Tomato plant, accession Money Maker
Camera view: bottom (45 deg); turntable rotation: 150 degrees
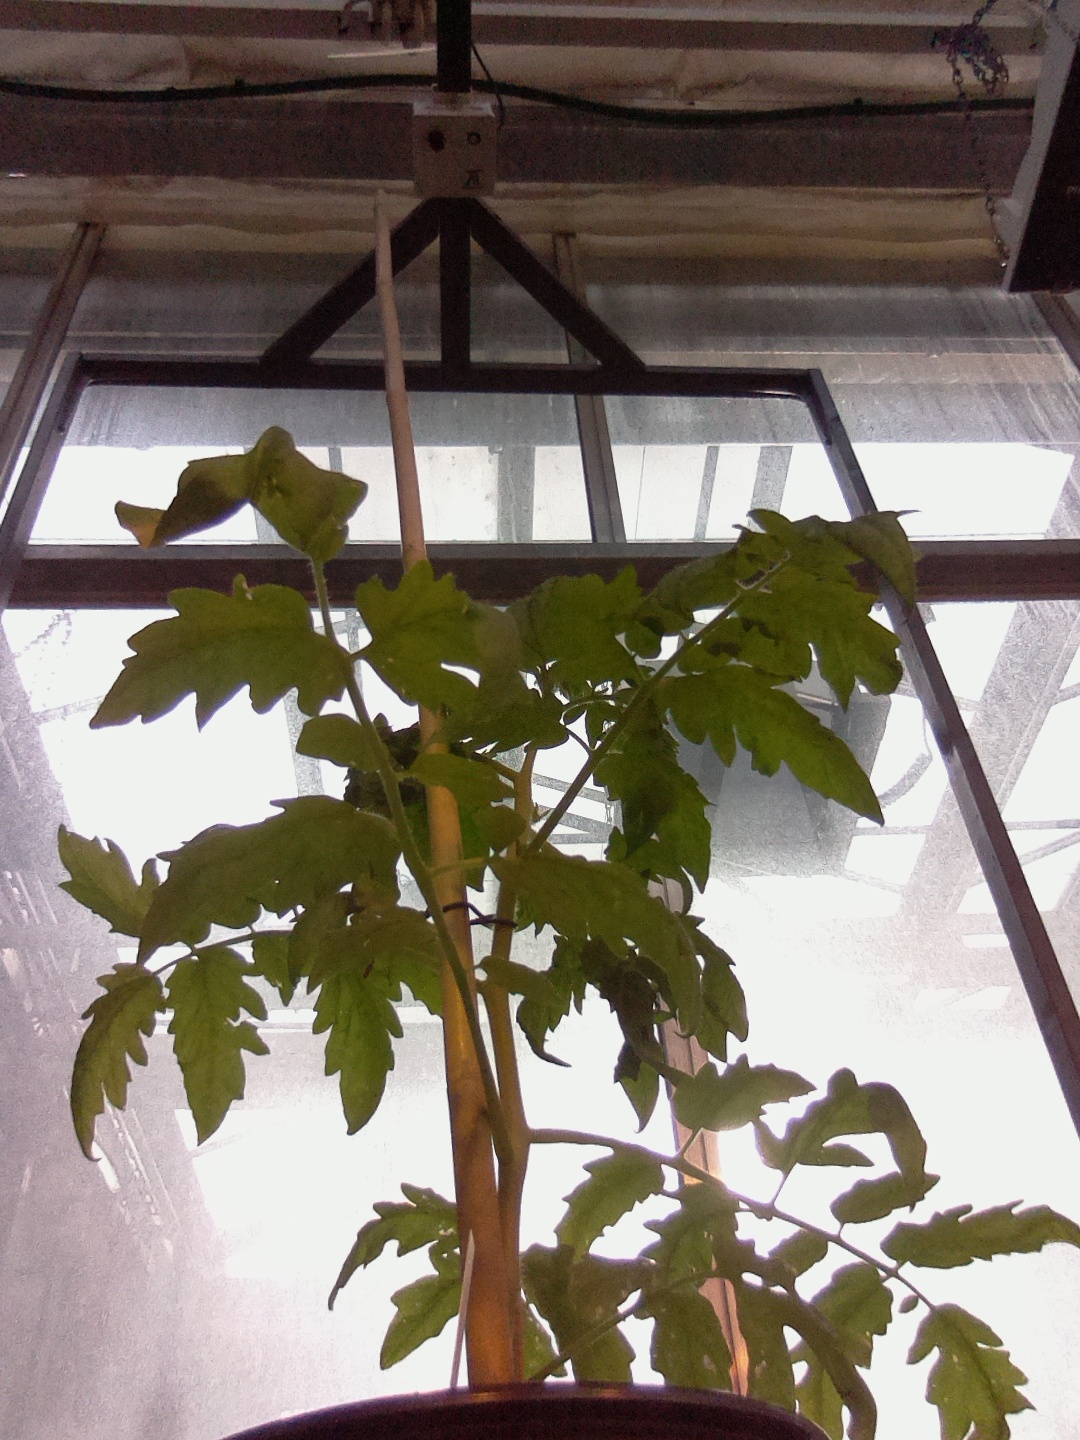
BBCH growth stage 51: First inflorence visible, visible closed flower bud